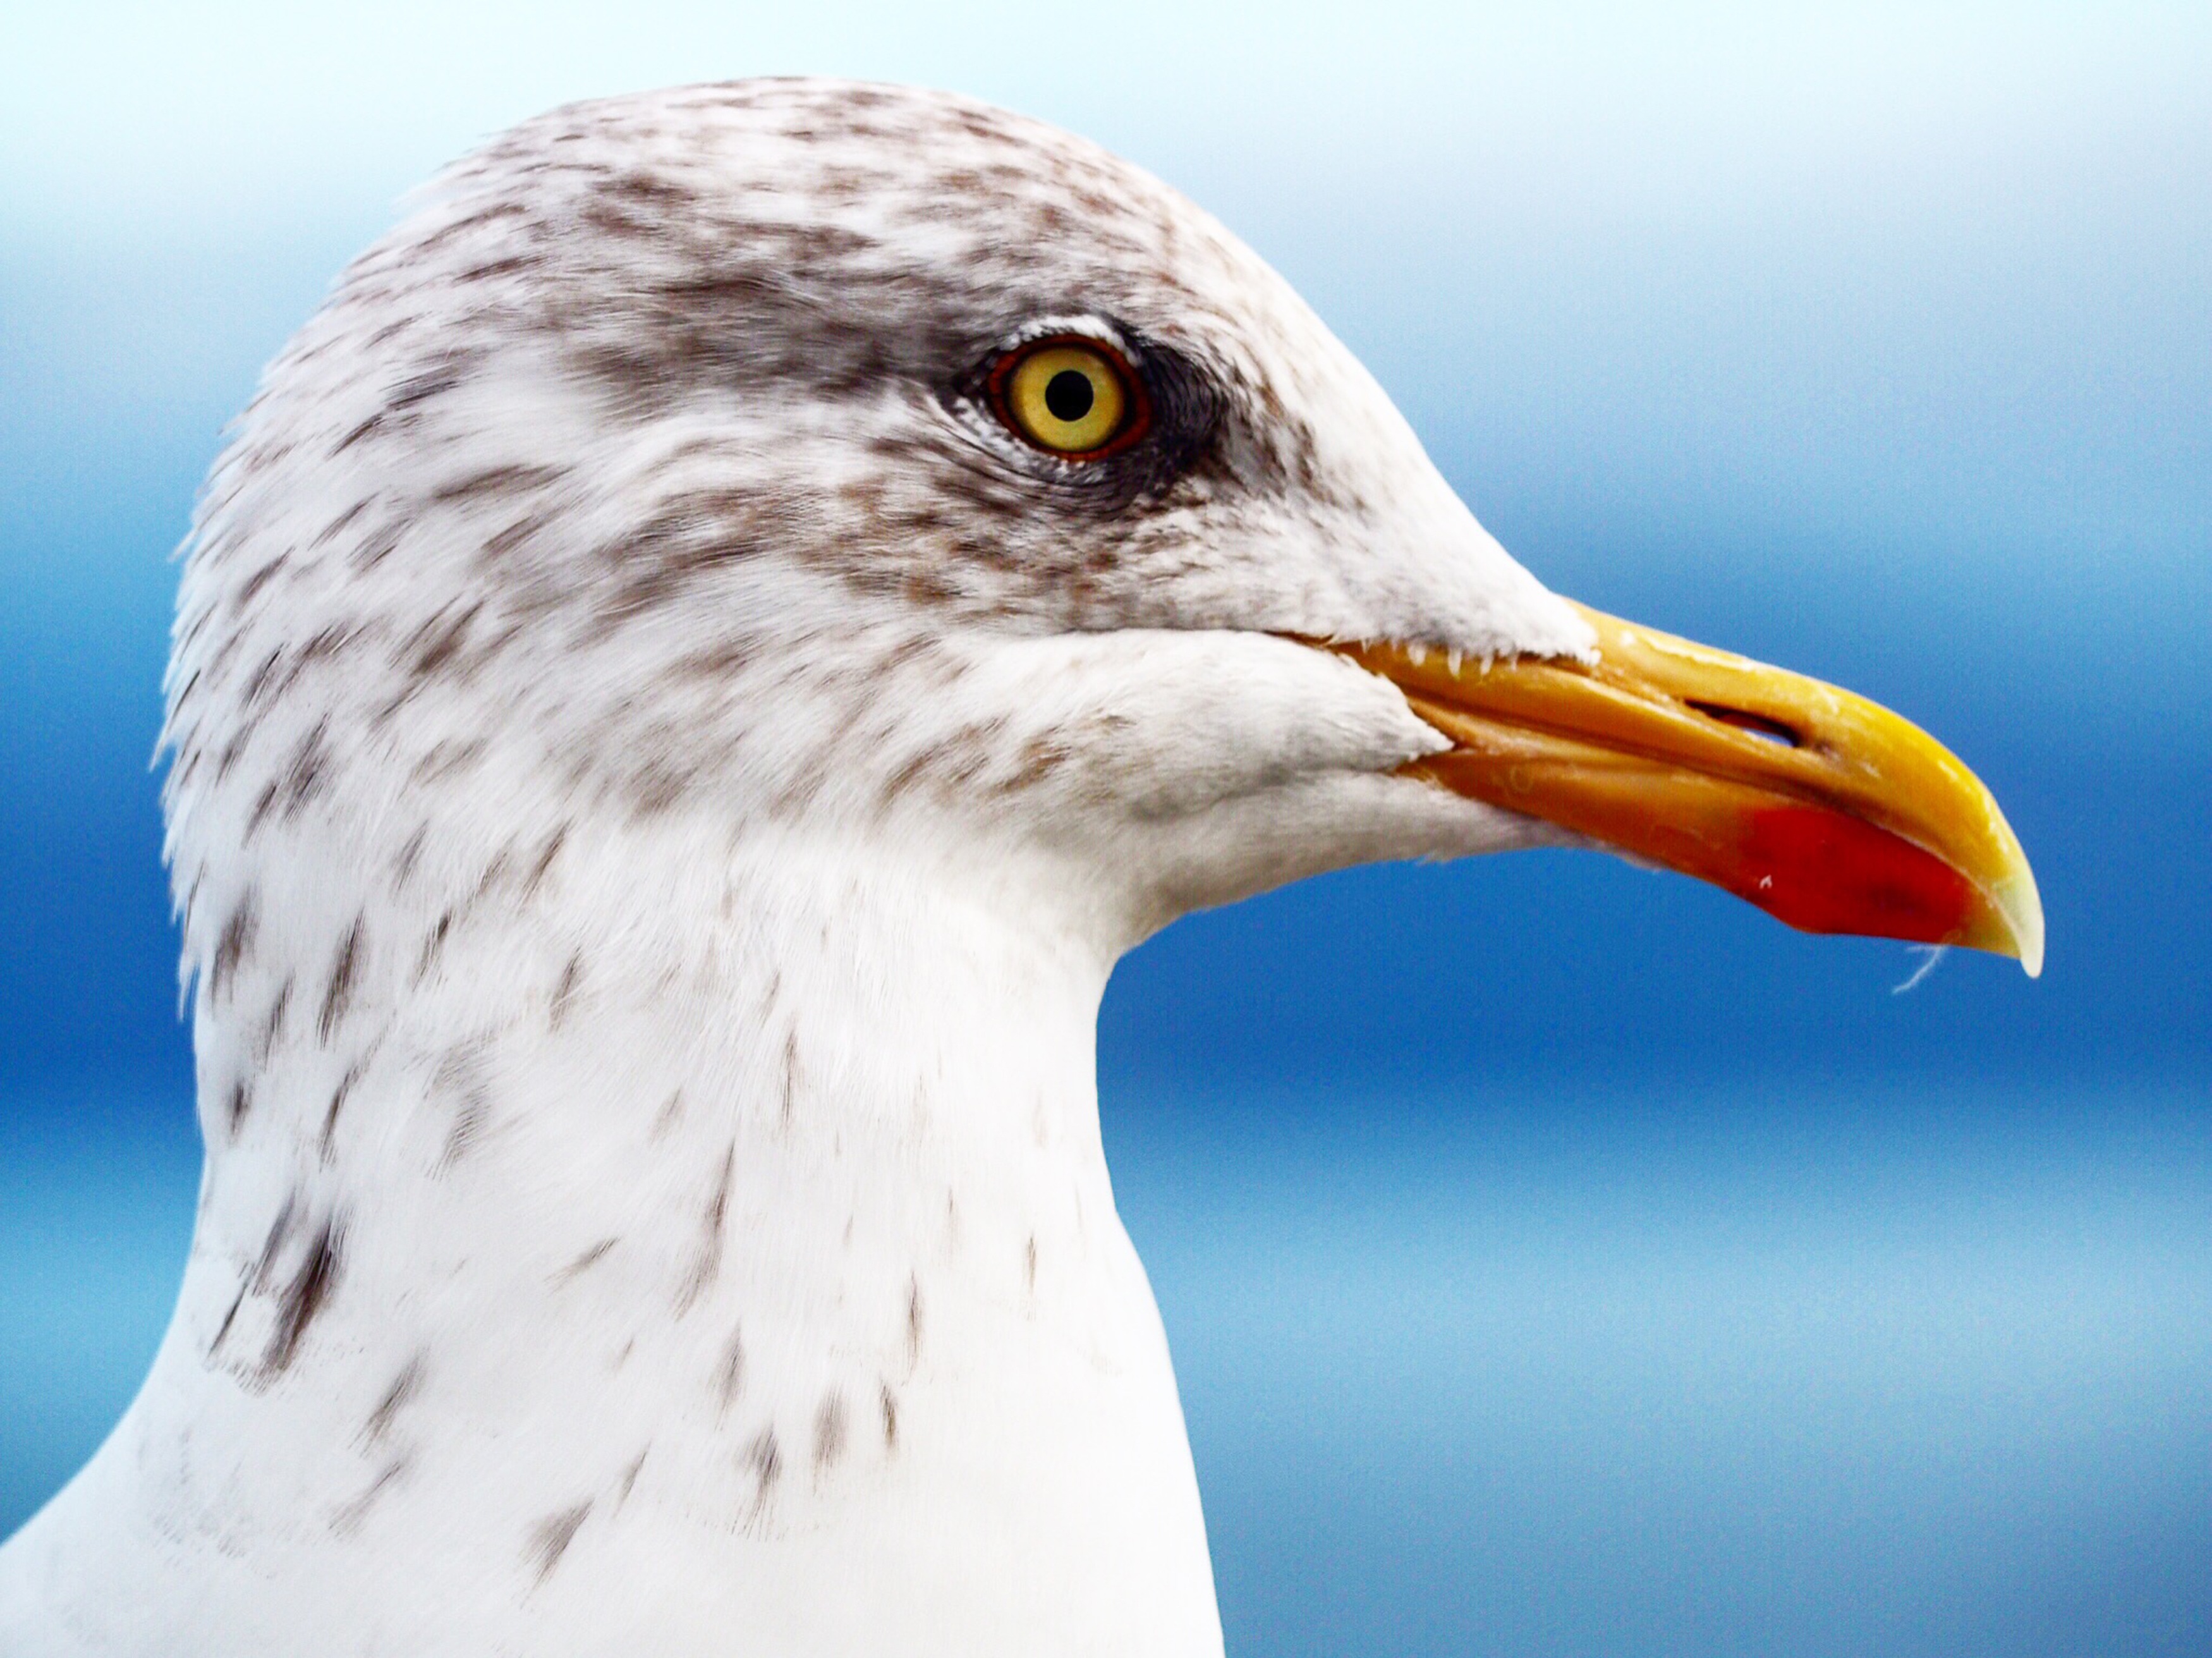
bird, wing, seabird, wildlife, gull, beak, fauna, close up, vertebrate, albatross, shorebird, charadriiformes, european herring gull, great black backed gull